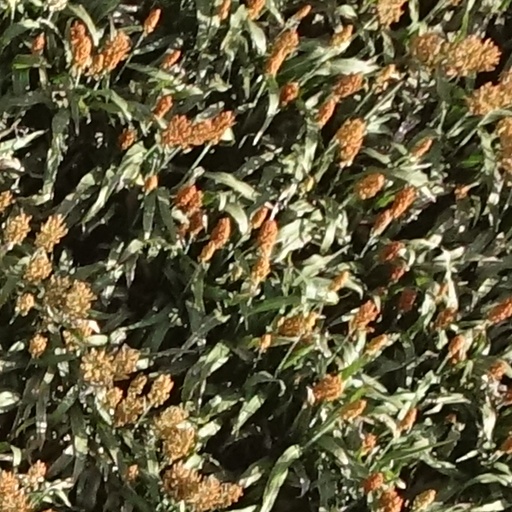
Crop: sorghum